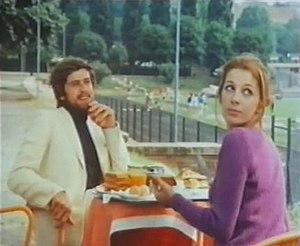
Le castagne sono buone est un film italien réalisé par Pietro Germi sorti en 1970.